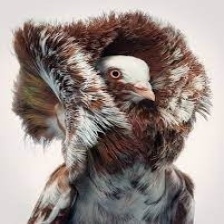
Species: JACOBIN PIGEON
Scientific name: COLUMBA LIVIA